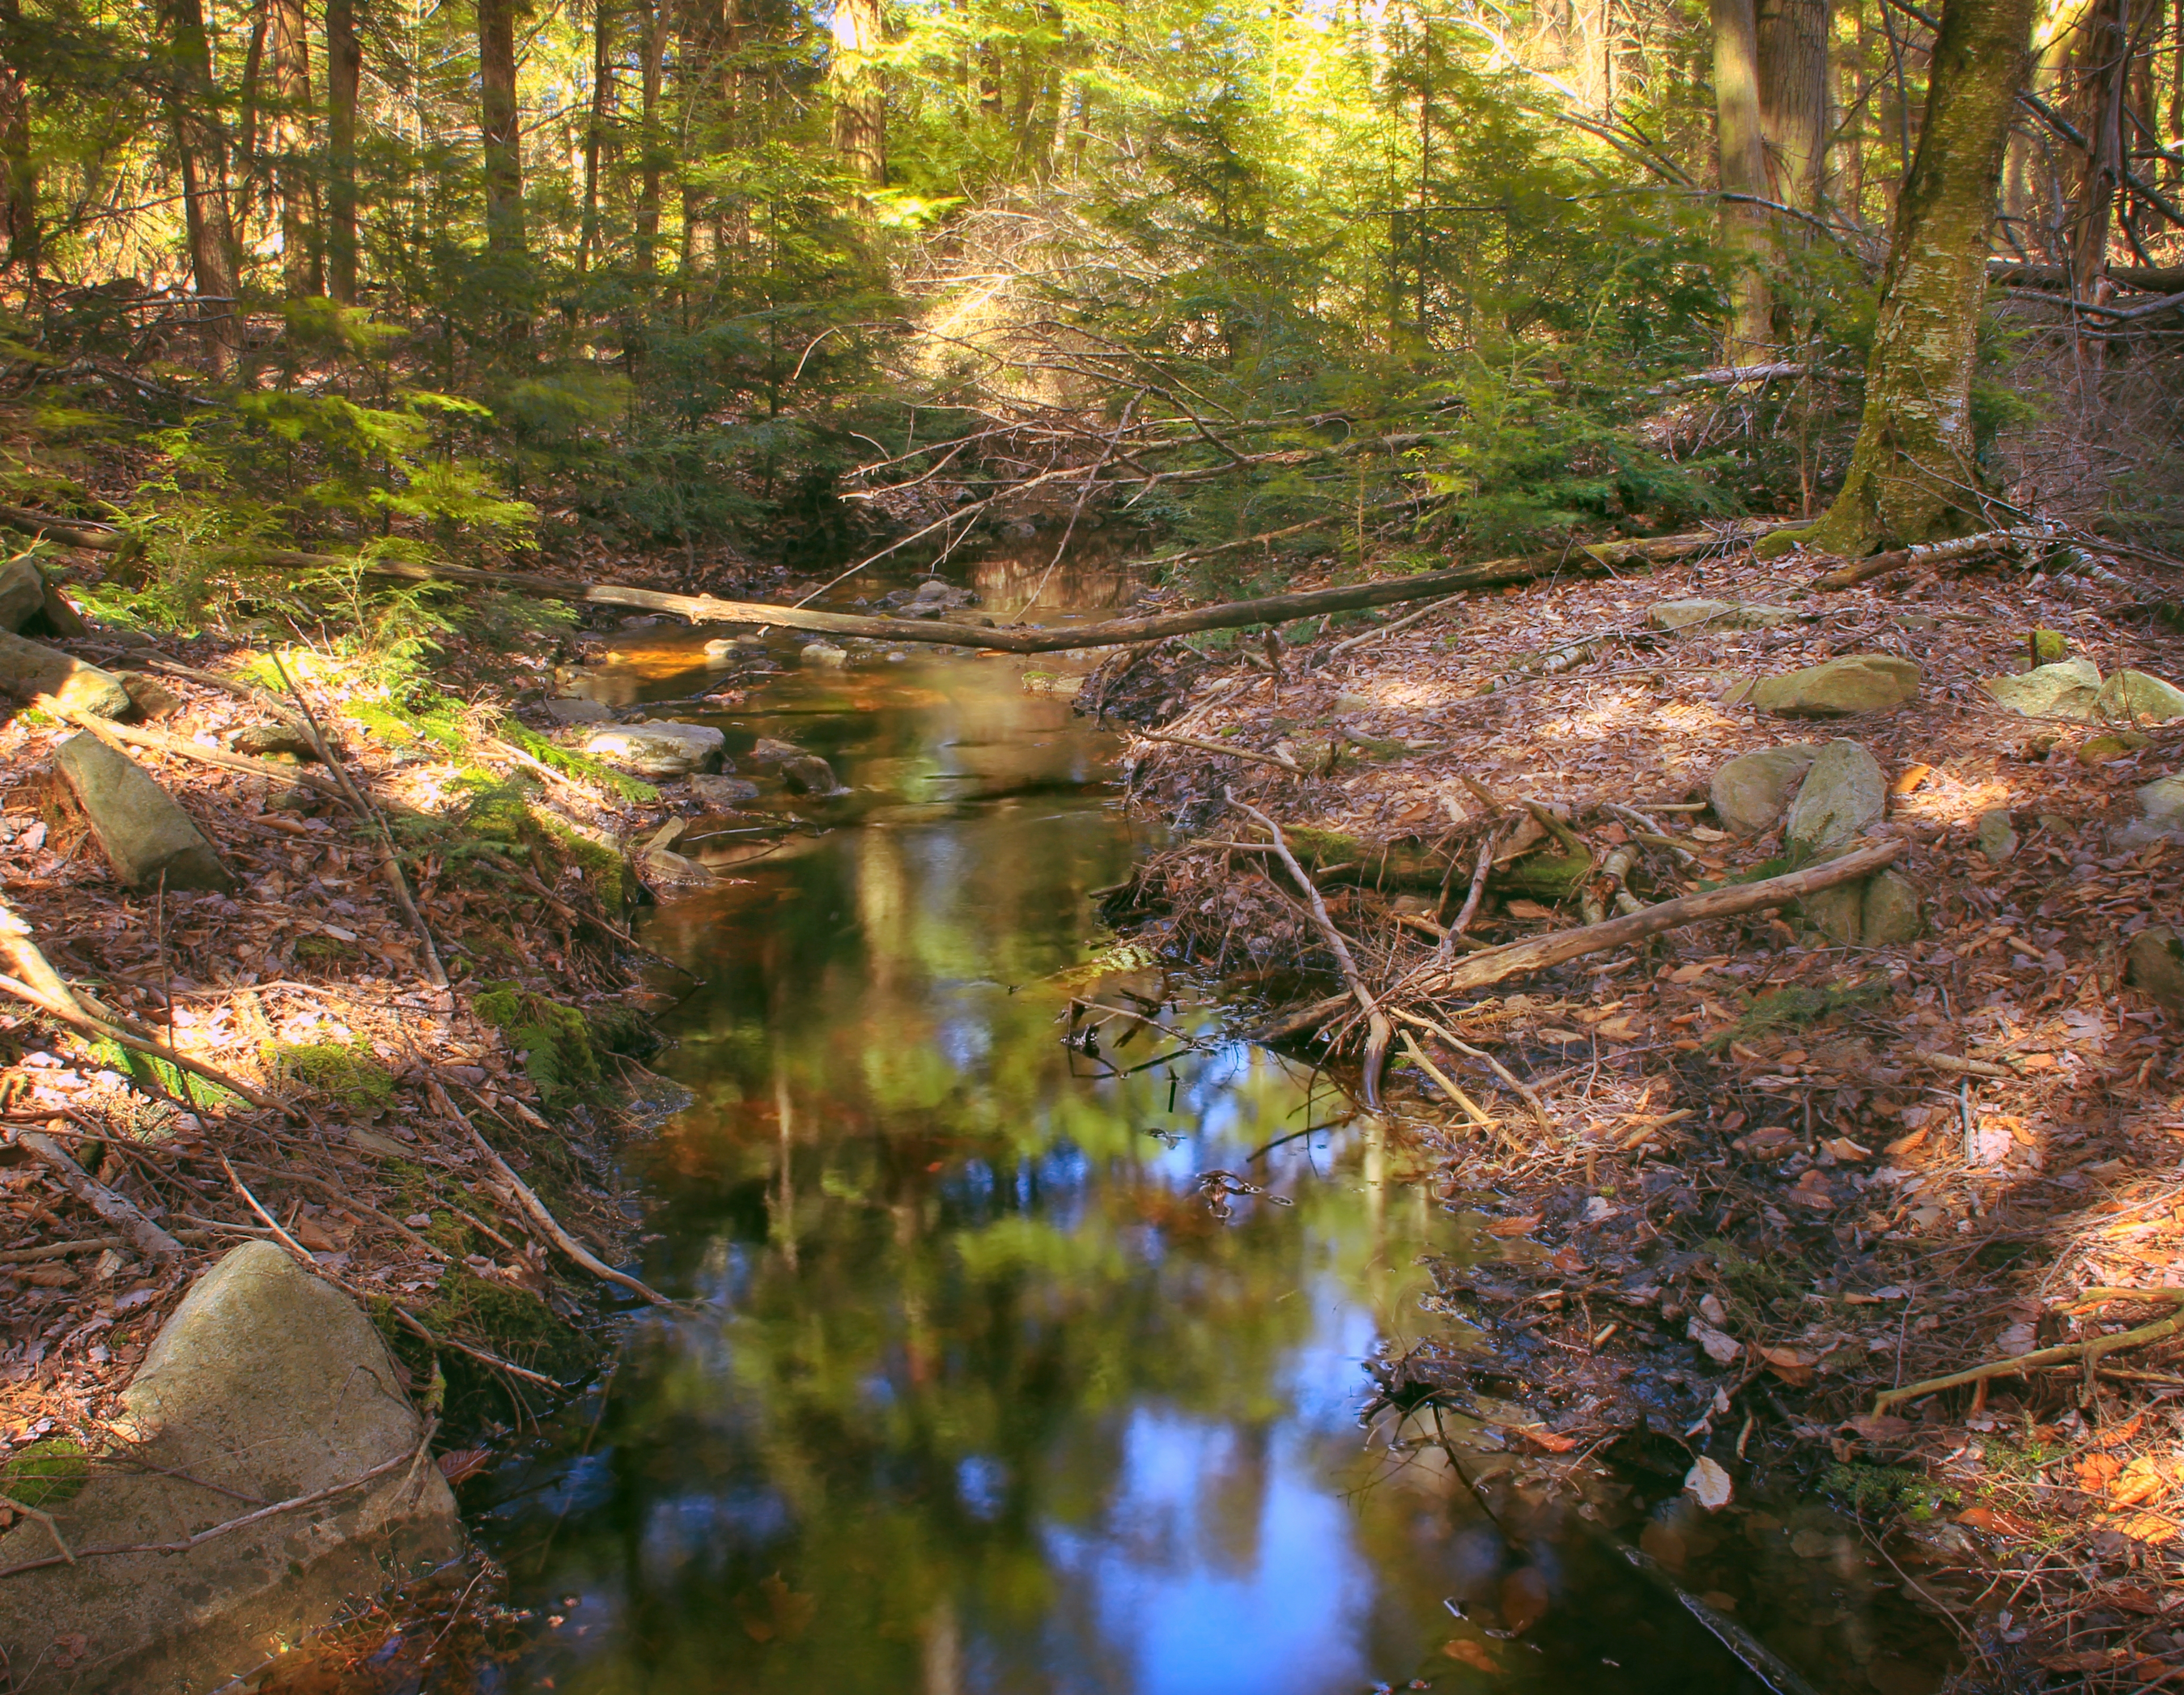
tree, water, nature, forest, creek, swamp, wilderness, trail, sunlight, leaf, river, pond, wildlife, stream, spring, reflection, autumn, season, body of water, trees, rocks, creativecommons, coniferous, wetland, hemlocks, easternhemlocks, tsugacanadensis, needleduff, understory, undergrowth, lowlight, pennsylvania, endlessmountains, loyalsockstateforest, sullivancounty, duff, tamarackrunnaturalarea, woodland, habitat, ecosystem, watercourse, natural environment, geographical feature